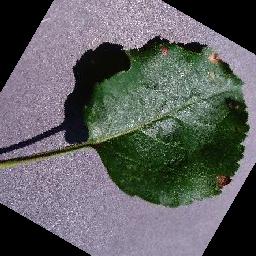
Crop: apple
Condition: black_rot